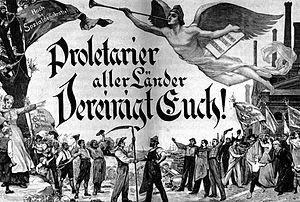
""Prolétaires de tous les pays, unissez-vous! Affiche de Otto Marcus, en allemand, pour le premier mai 1901."
L'antinationalisme désigne l'opposition au nationalisme, en faisant valoir qu'il n'est pas souhaitable ou dangereux. De nombreux courants de pensée adoptent ce point de vue, pour différentes raisons : les humanistes le prêchent dans un but pacifique, les marxistes pour renforcer l'unité des prolétaires, les islamistes pour unifier leurs coreligionnaires, les anarchistes pour lutter contre l'exploitation capitaliste tandis que certains philosophes voient le nationalisme comme posant problème à l'individualité.